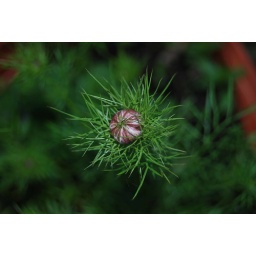
I saw this in a plant pot in our back garden